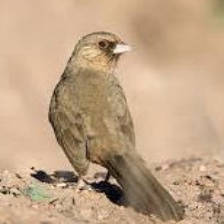
Species: ALBERTS TOWHEE
Scientific name: PIPILO ABERTI